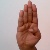
The image shows a hand gesture representing the letter 'B' in Indian Sign Language.